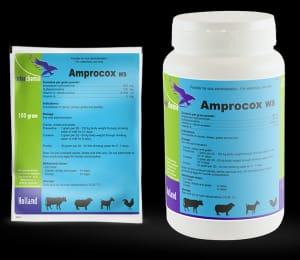
Tangazo la bidhaa ya dawa za mifugo kama: ng'ombe, kondoo, mbuzi, kuku; ikiwa kwa ajili ya kuwazuia mifugo hiyo dhidi ya wadudu, minyoo na maradhi mengine mbalimbali.